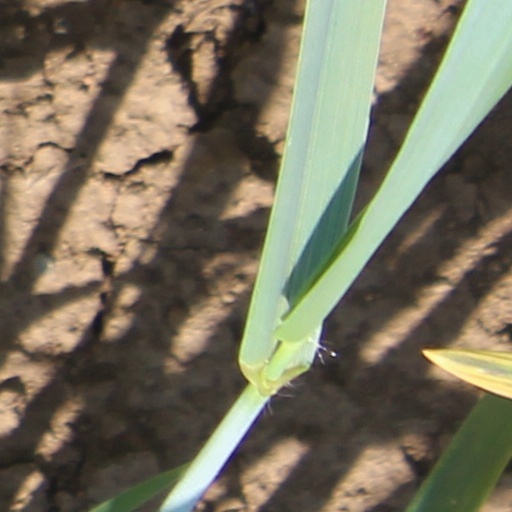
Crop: wheat